Ships of ancient Rome

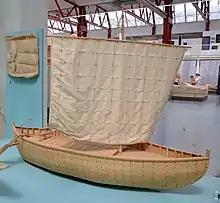
Scale model of Blackfriars I

A is a type of a small military vessel of the late Roman Empire that served as a troop transport. It was powered by about thirty soldier-oarsmen and an auxiliary sail. Nimble, graceful, and of shallow draft, such a vessel was used on northern rivers close to the "Limes Germanicus", the Germanic borderlands, and thus saw service on the Rhine and the Danube. Roman historian Ammianus Marcellinus mentioned the "navis lusoria" in his writings, but not much was learned about them until the discovery of such boats at Mainz, Germany in 1981–82.